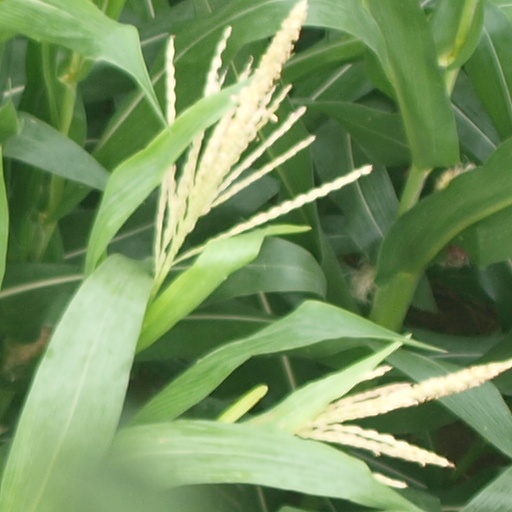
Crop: maize; corn